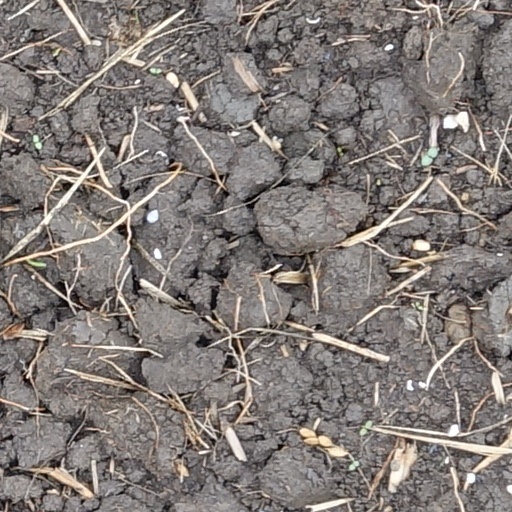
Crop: wheat